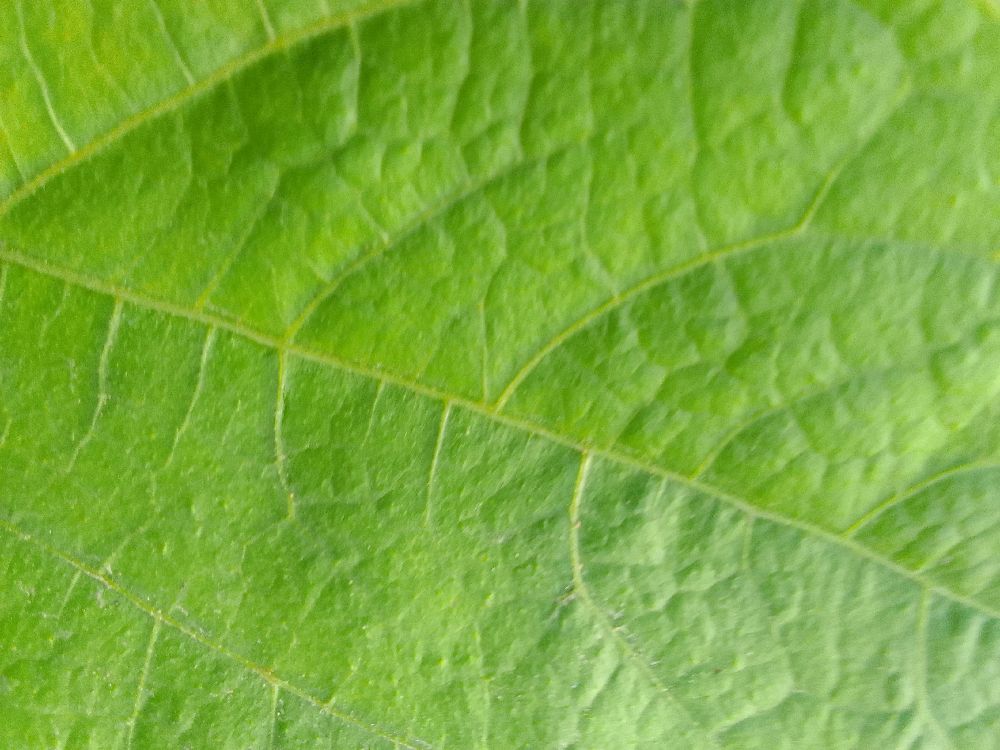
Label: healthy